Cave of Achbinico

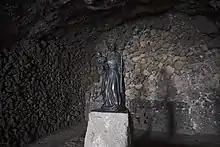

The cave is located on the coast, just behind the basilica of Our Lady of Candelaria.